Mojo & The Bayou Gypsies

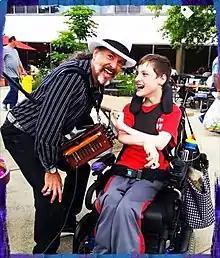
Mojo At Shriners Hospital

Mojo's first “performance” was when he was about three years old in front of a family gathering, imitating Elvis Presley and banging on a skillet for a guitar. By age 11 he had performed professionally. Mojo recounts "It was always important to express what was inside of me because I could never hold it in. This caused some interesting problems for me in school. But my mama always said "Thank God those teachers never helped you be normal or you could never make a living."" He recounted that she said that he "was able to turn a behavior problem into a career. The band started as an acoustic duo in the early 1980s. Then, in approximately 1985 they added a bass player followed by Mojo beginning to play accordion in the band.